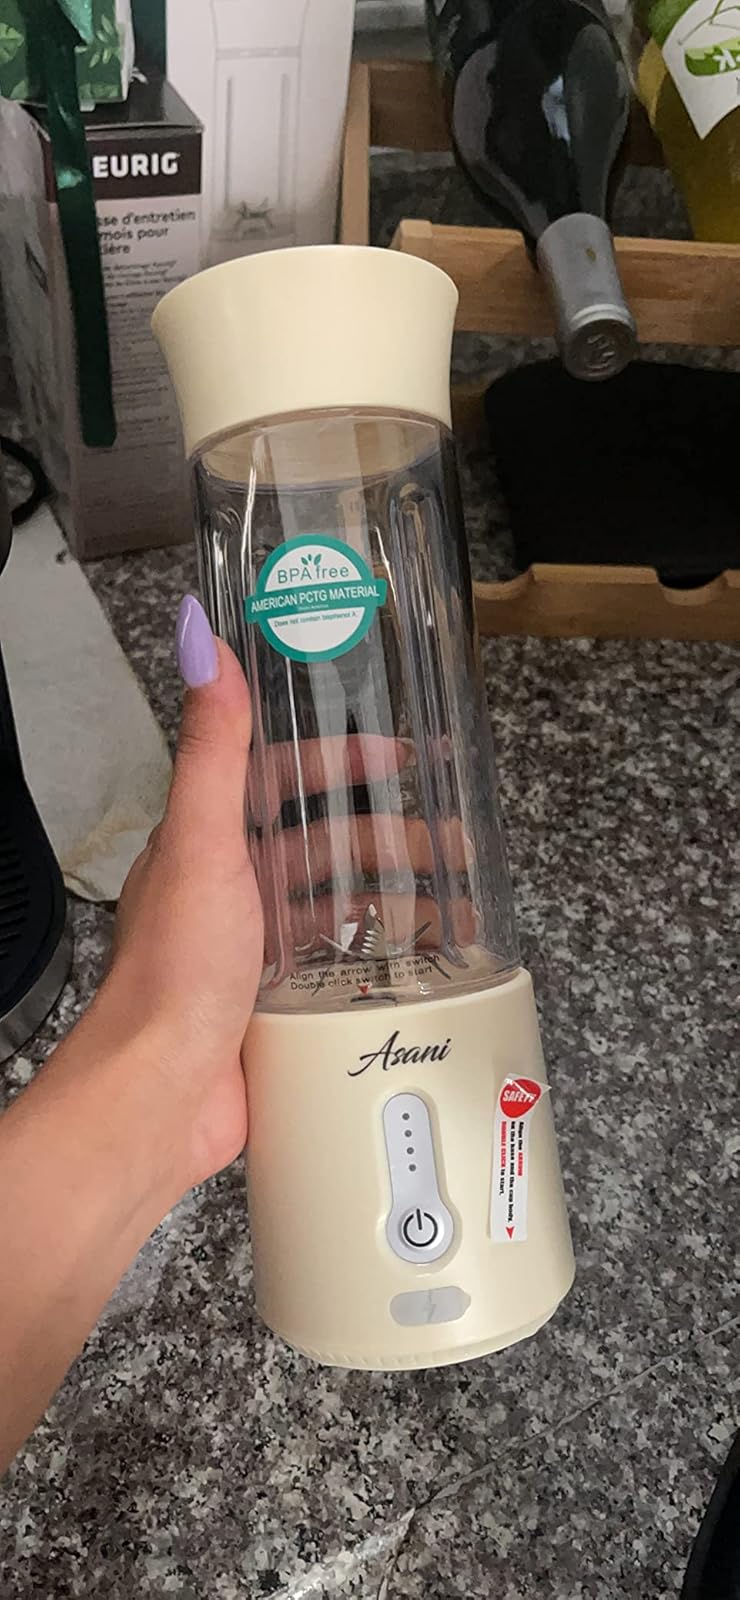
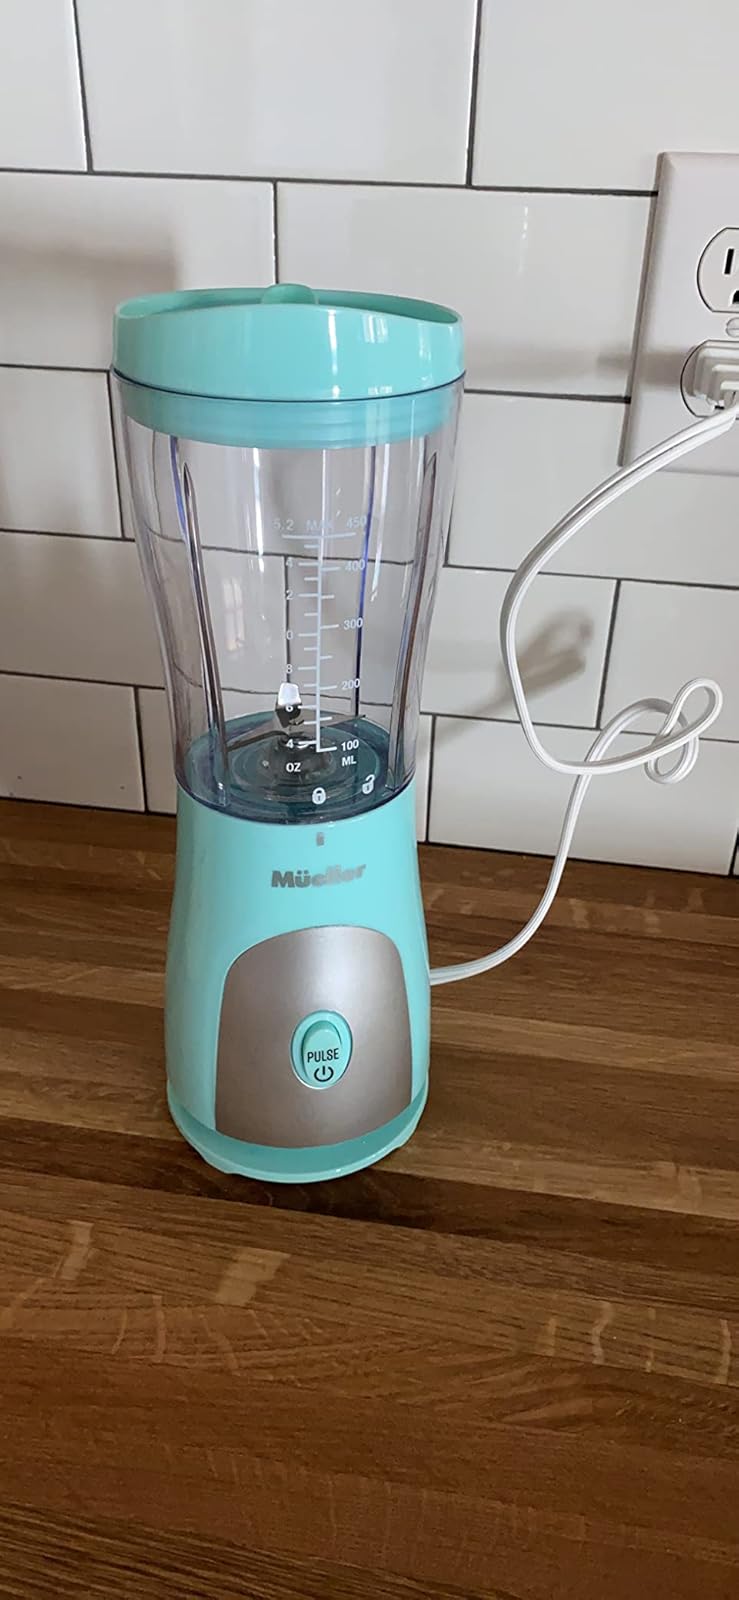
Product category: items_blender
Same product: no